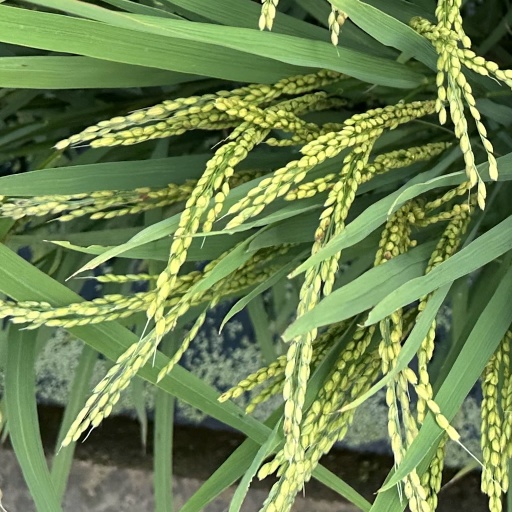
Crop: rice